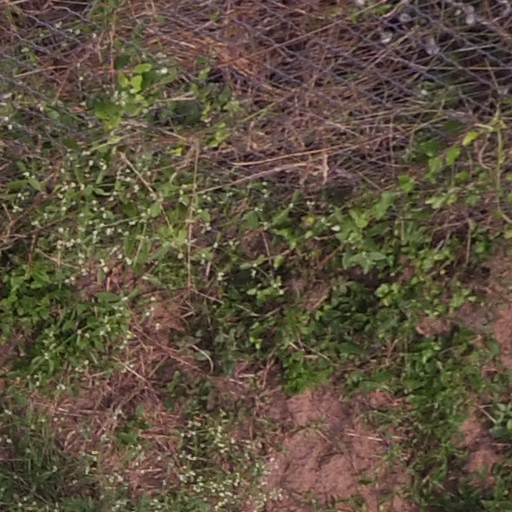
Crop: maize; corn